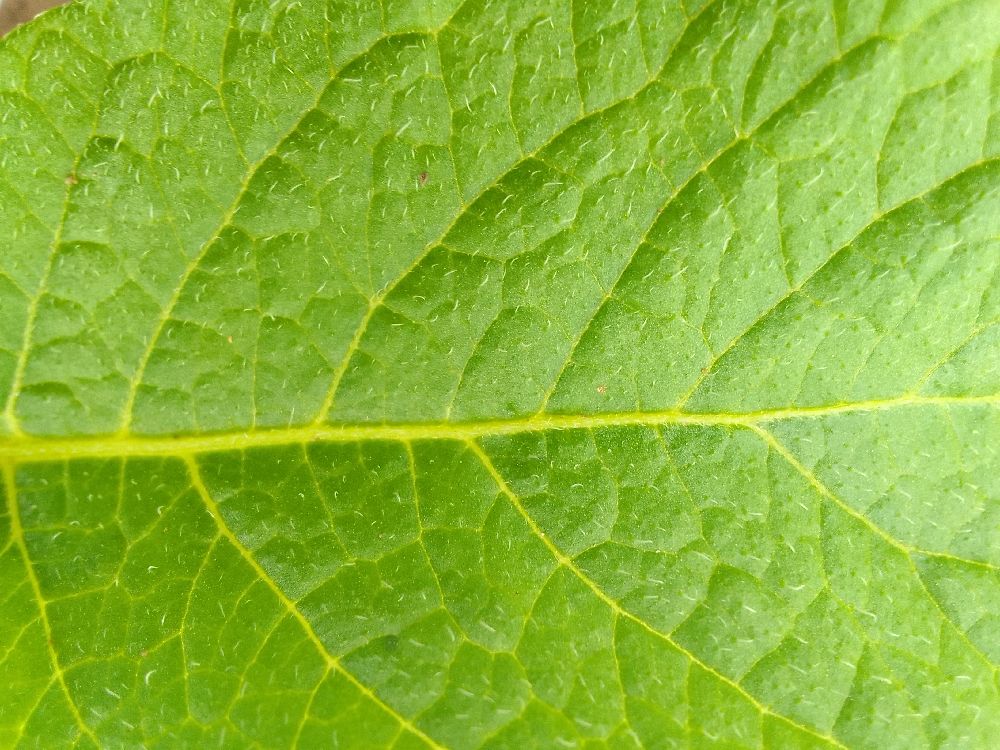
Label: Healthy